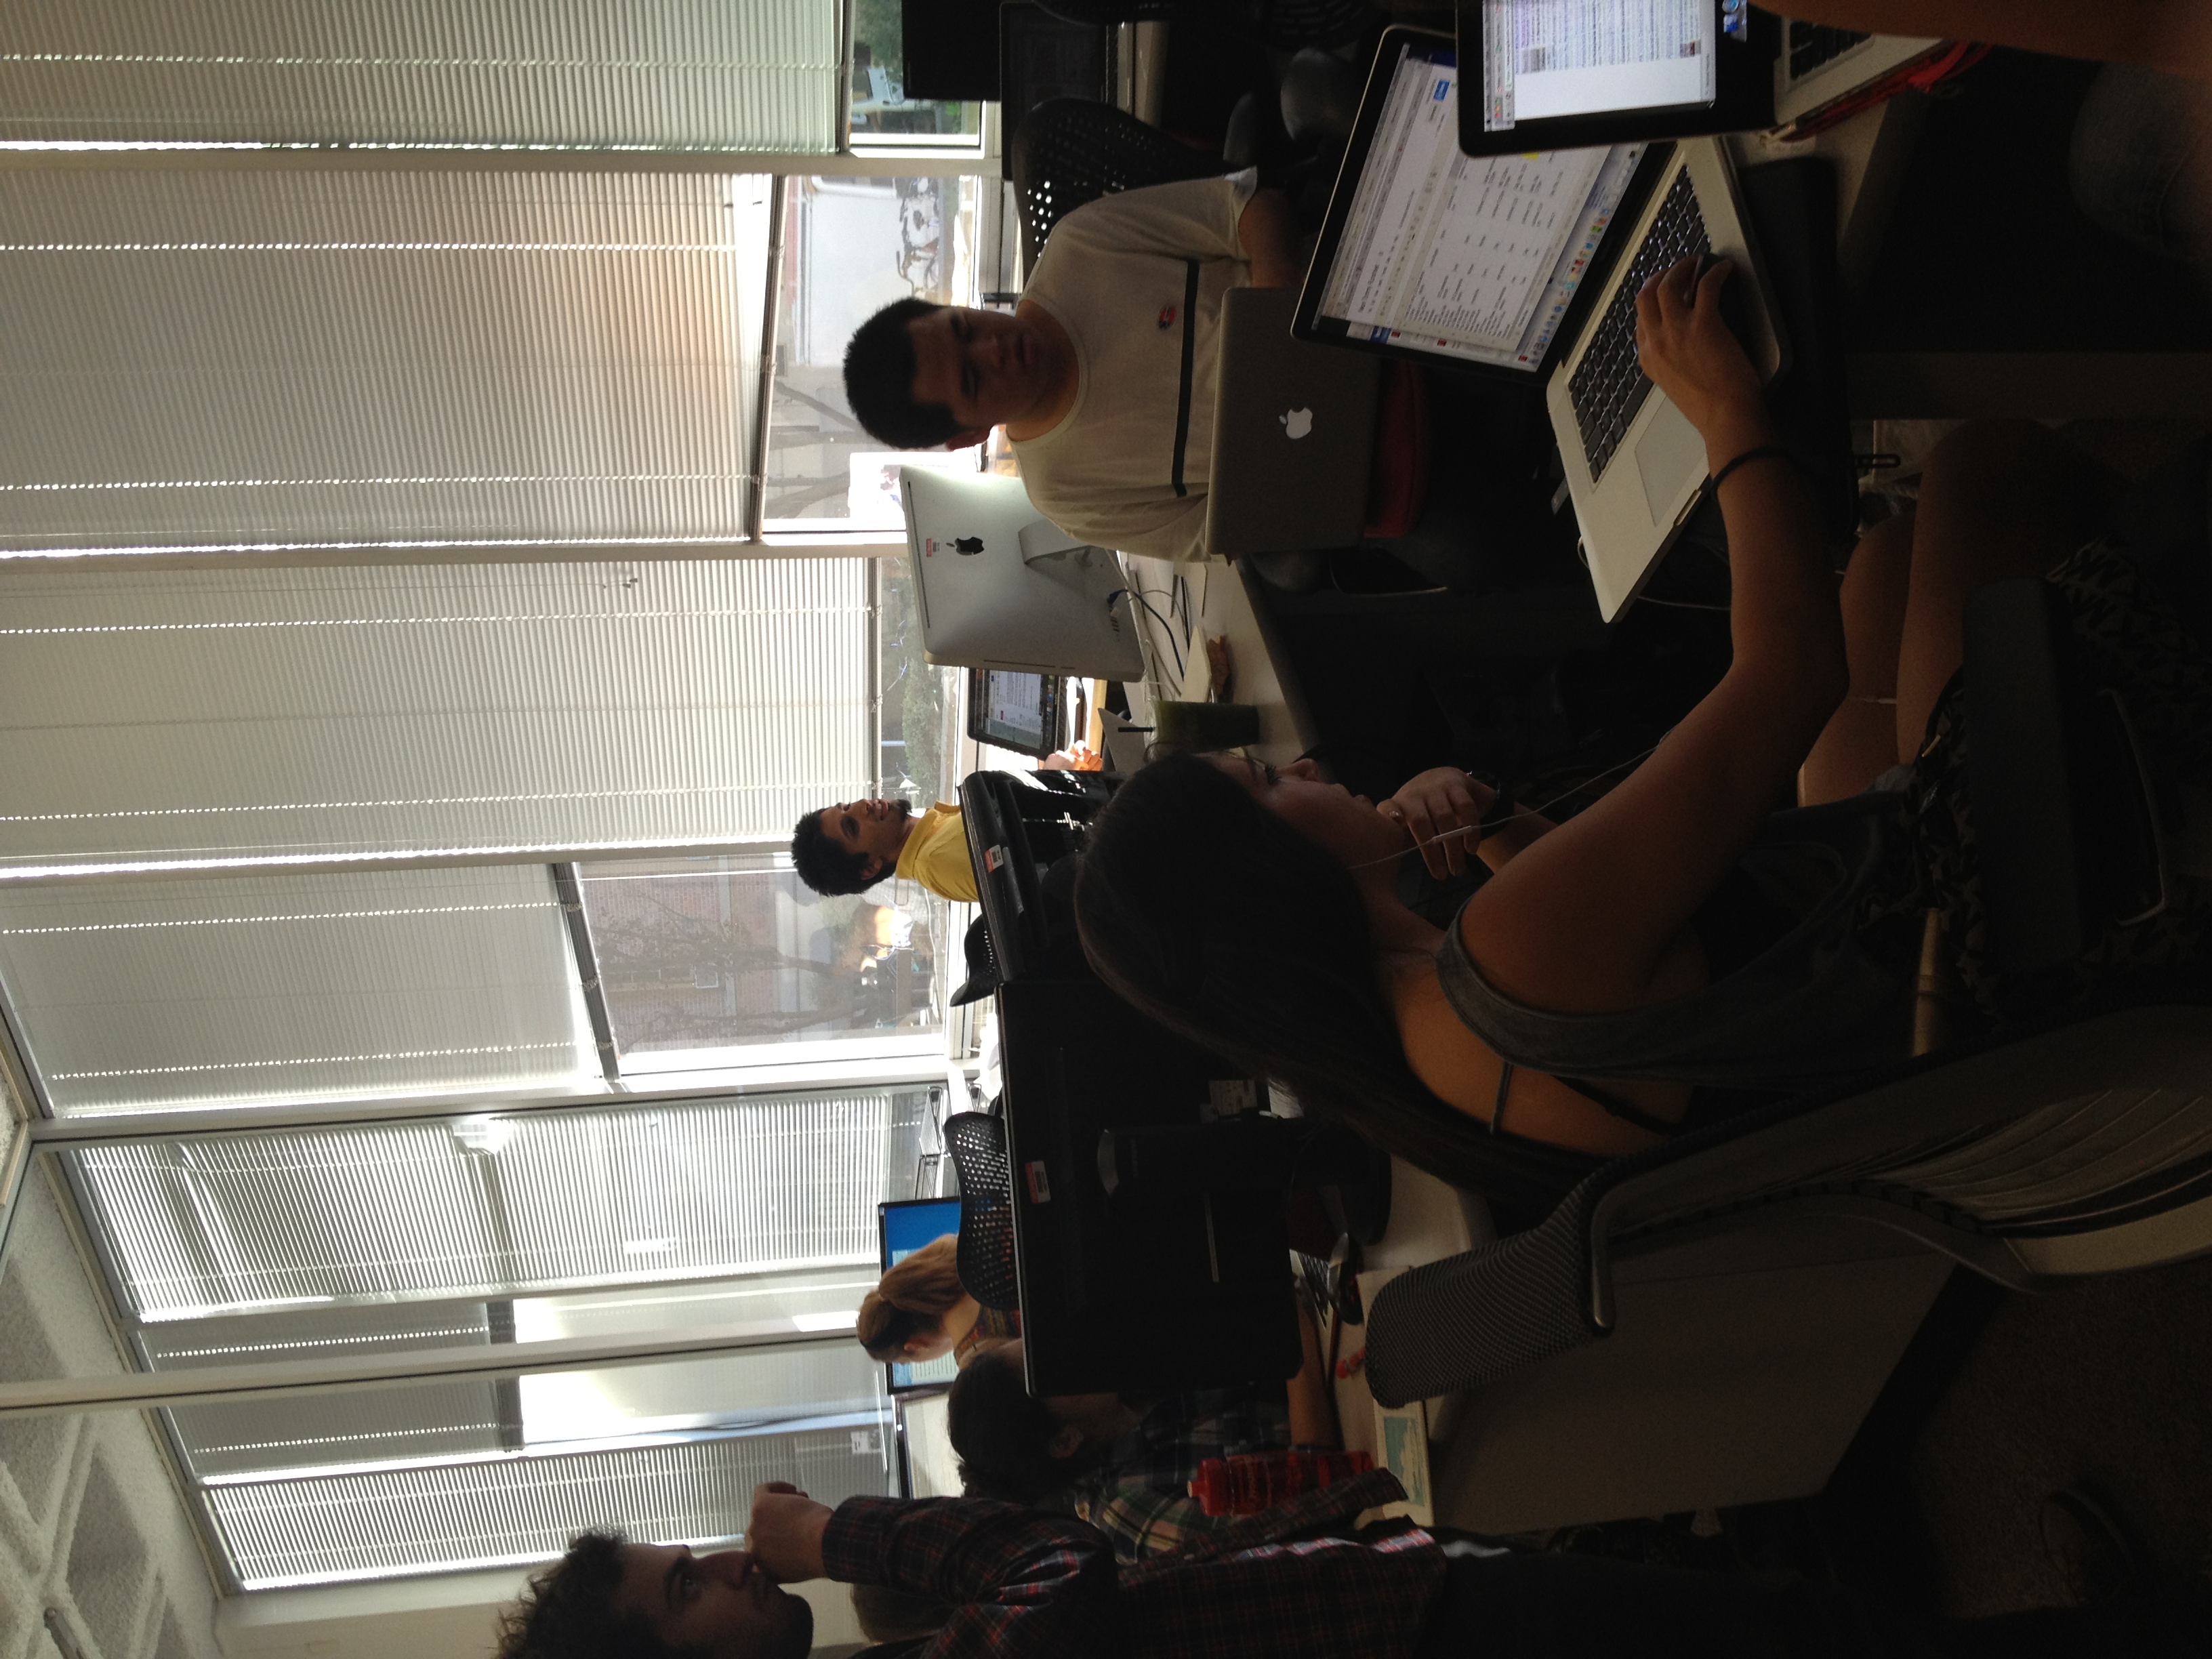
design, academic conference